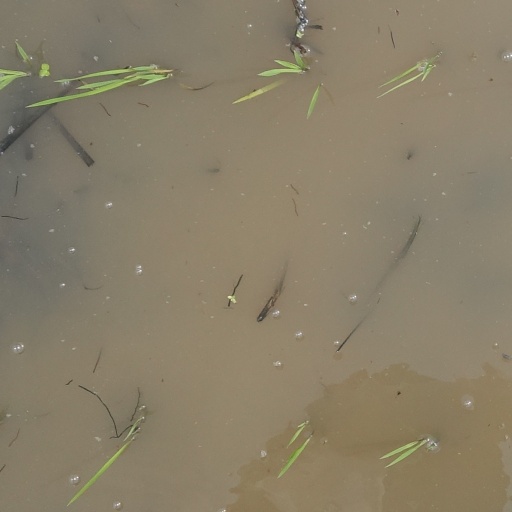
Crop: rice